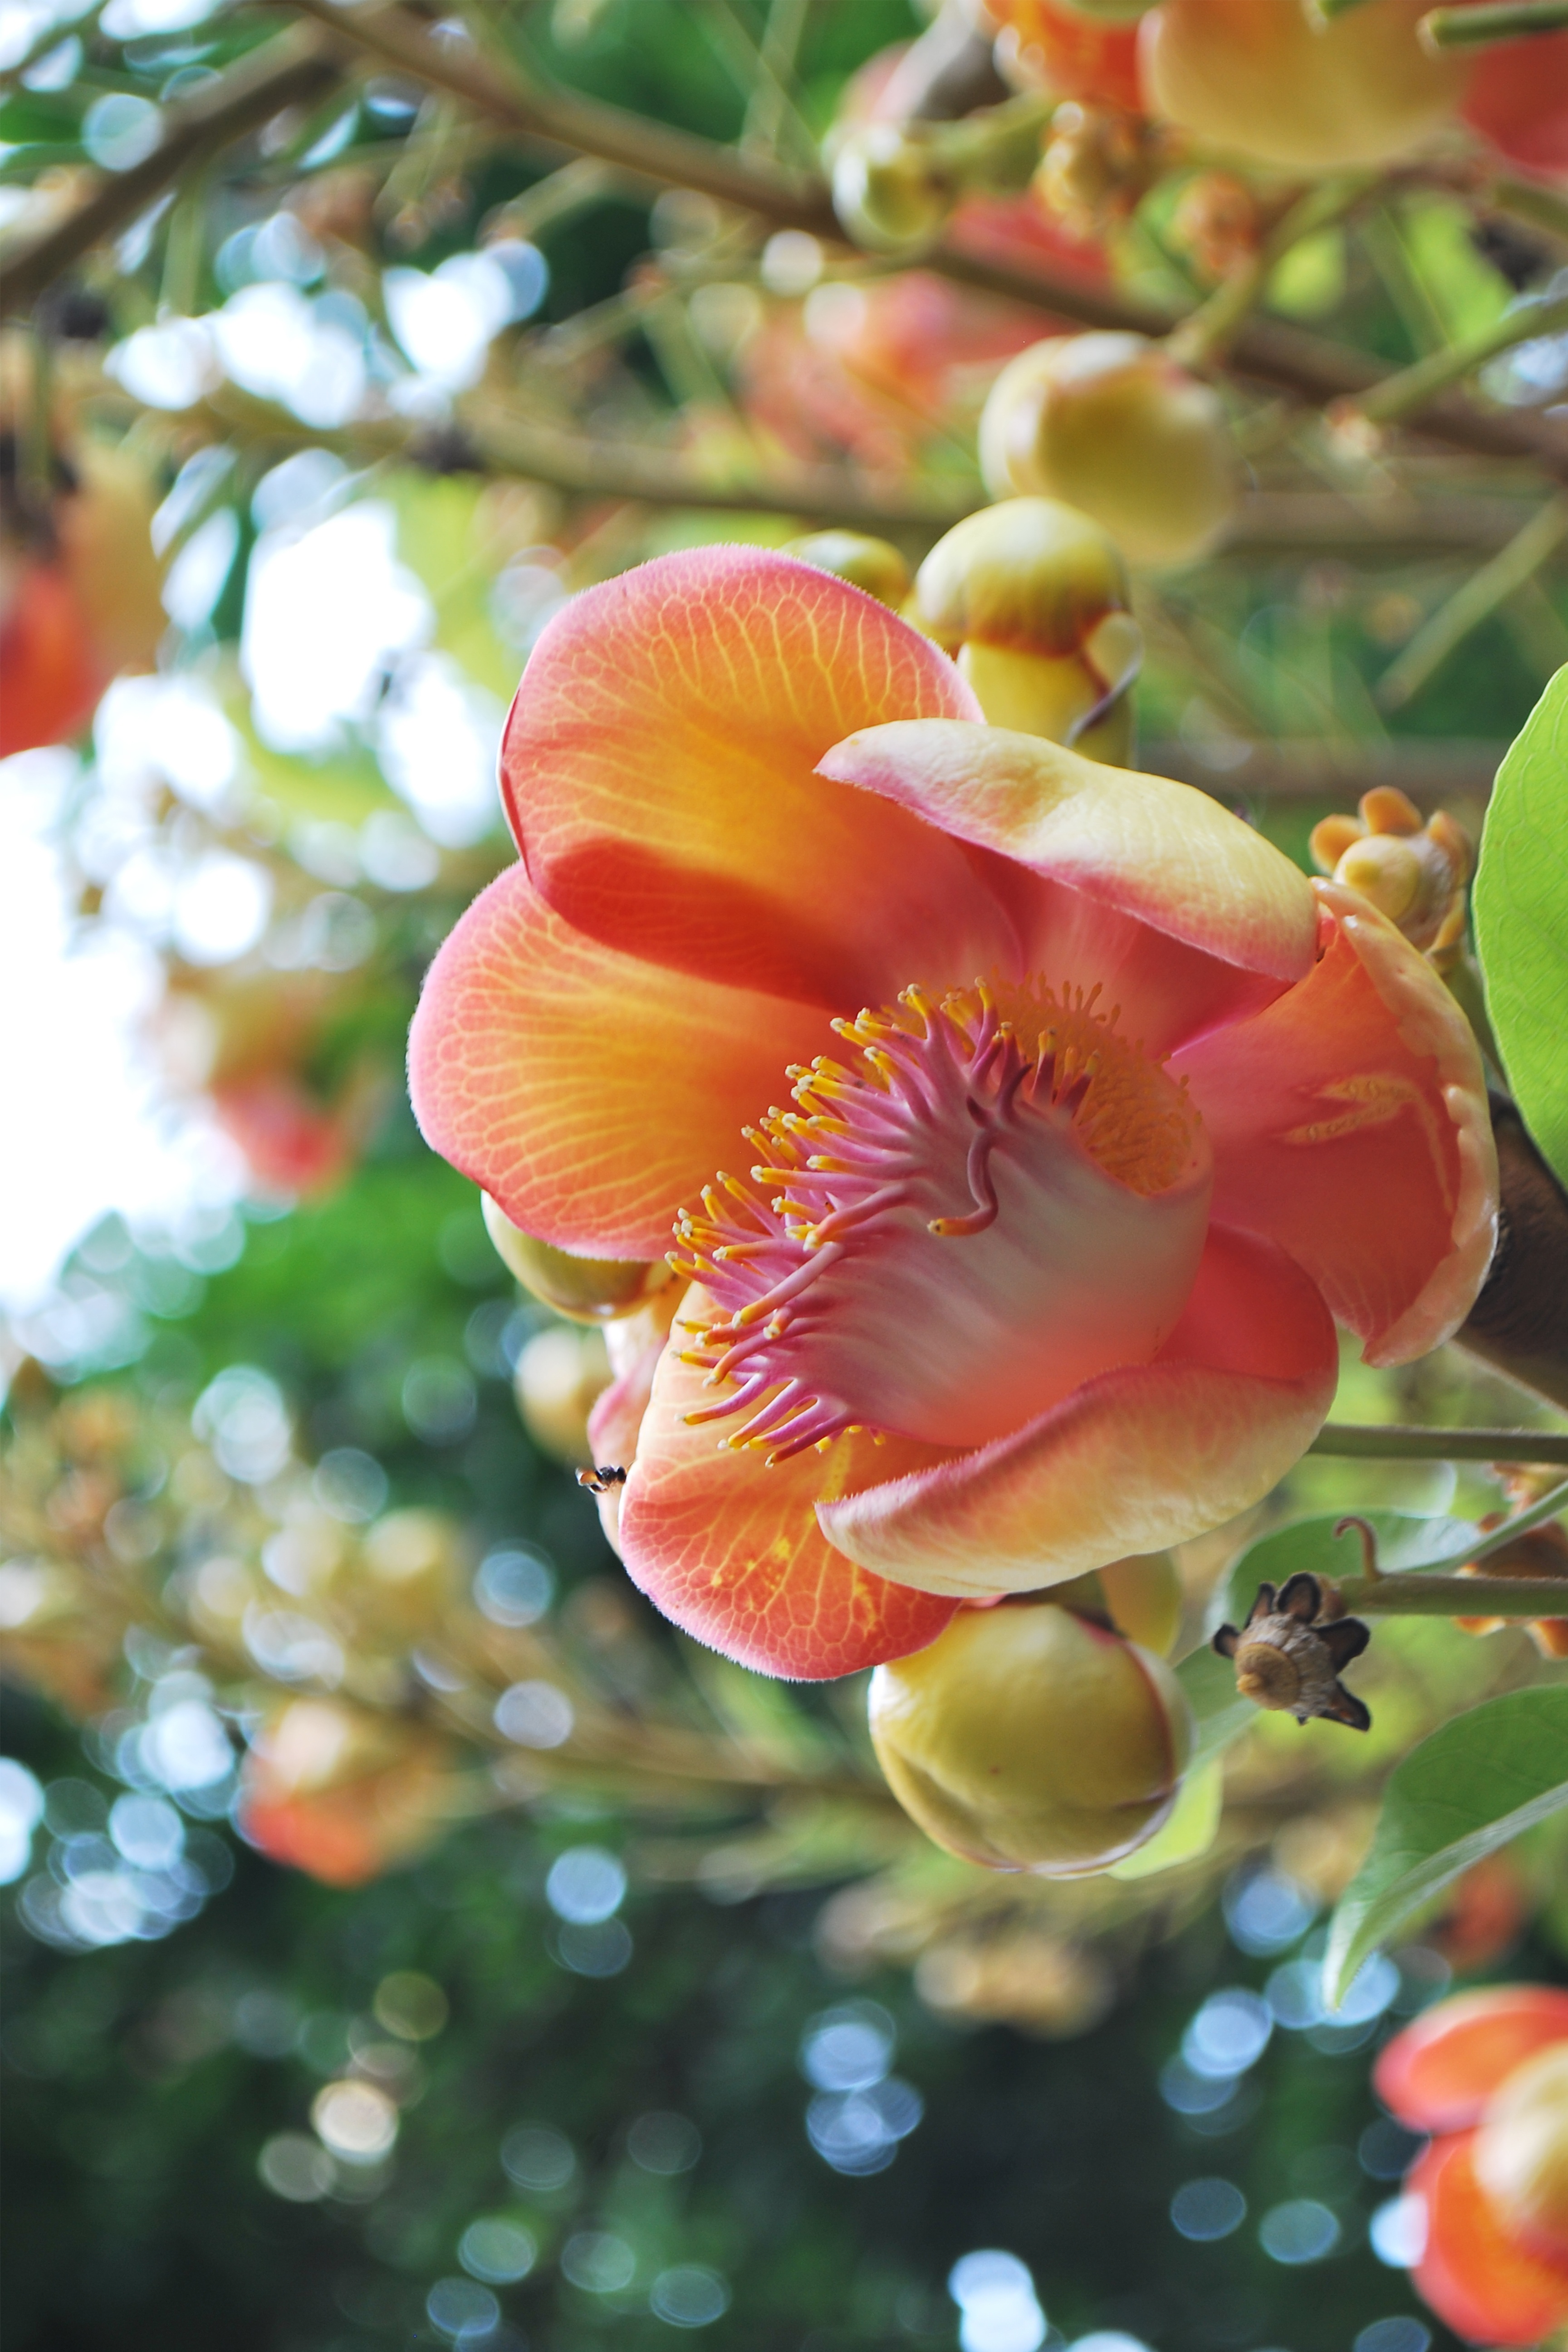
blossom, plant, leaf, flower, petal, botany, yellow, flora, flowers, close up, shrub, macro photography, flowering plant, cannonball tree, sal flower, land plant, couroupita, sal trees